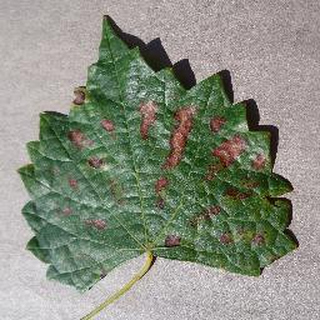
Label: grape_esca_black_measles